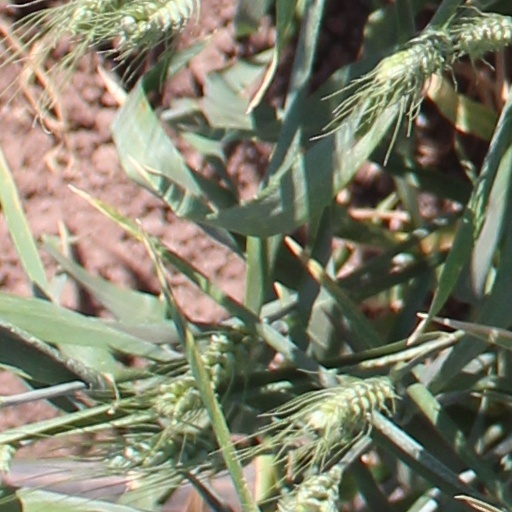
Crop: wheat